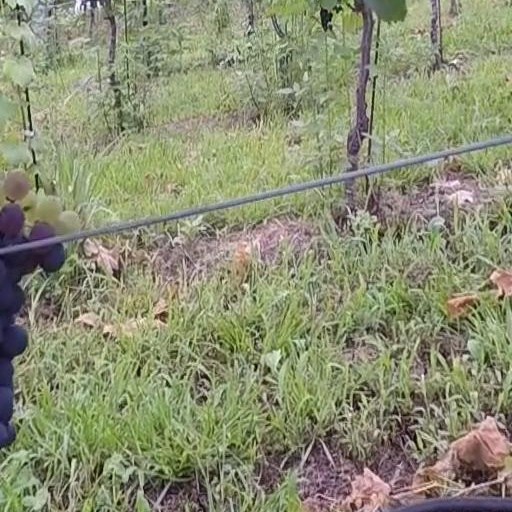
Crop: grape